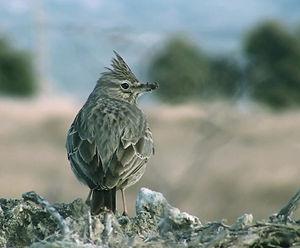
Le Cochevis de Thékla est une espèce d'alouettes, oiseaux de la famille des Alaudidae. Ces oiseaux ont une allure très proche de celle du cochevis huppé.